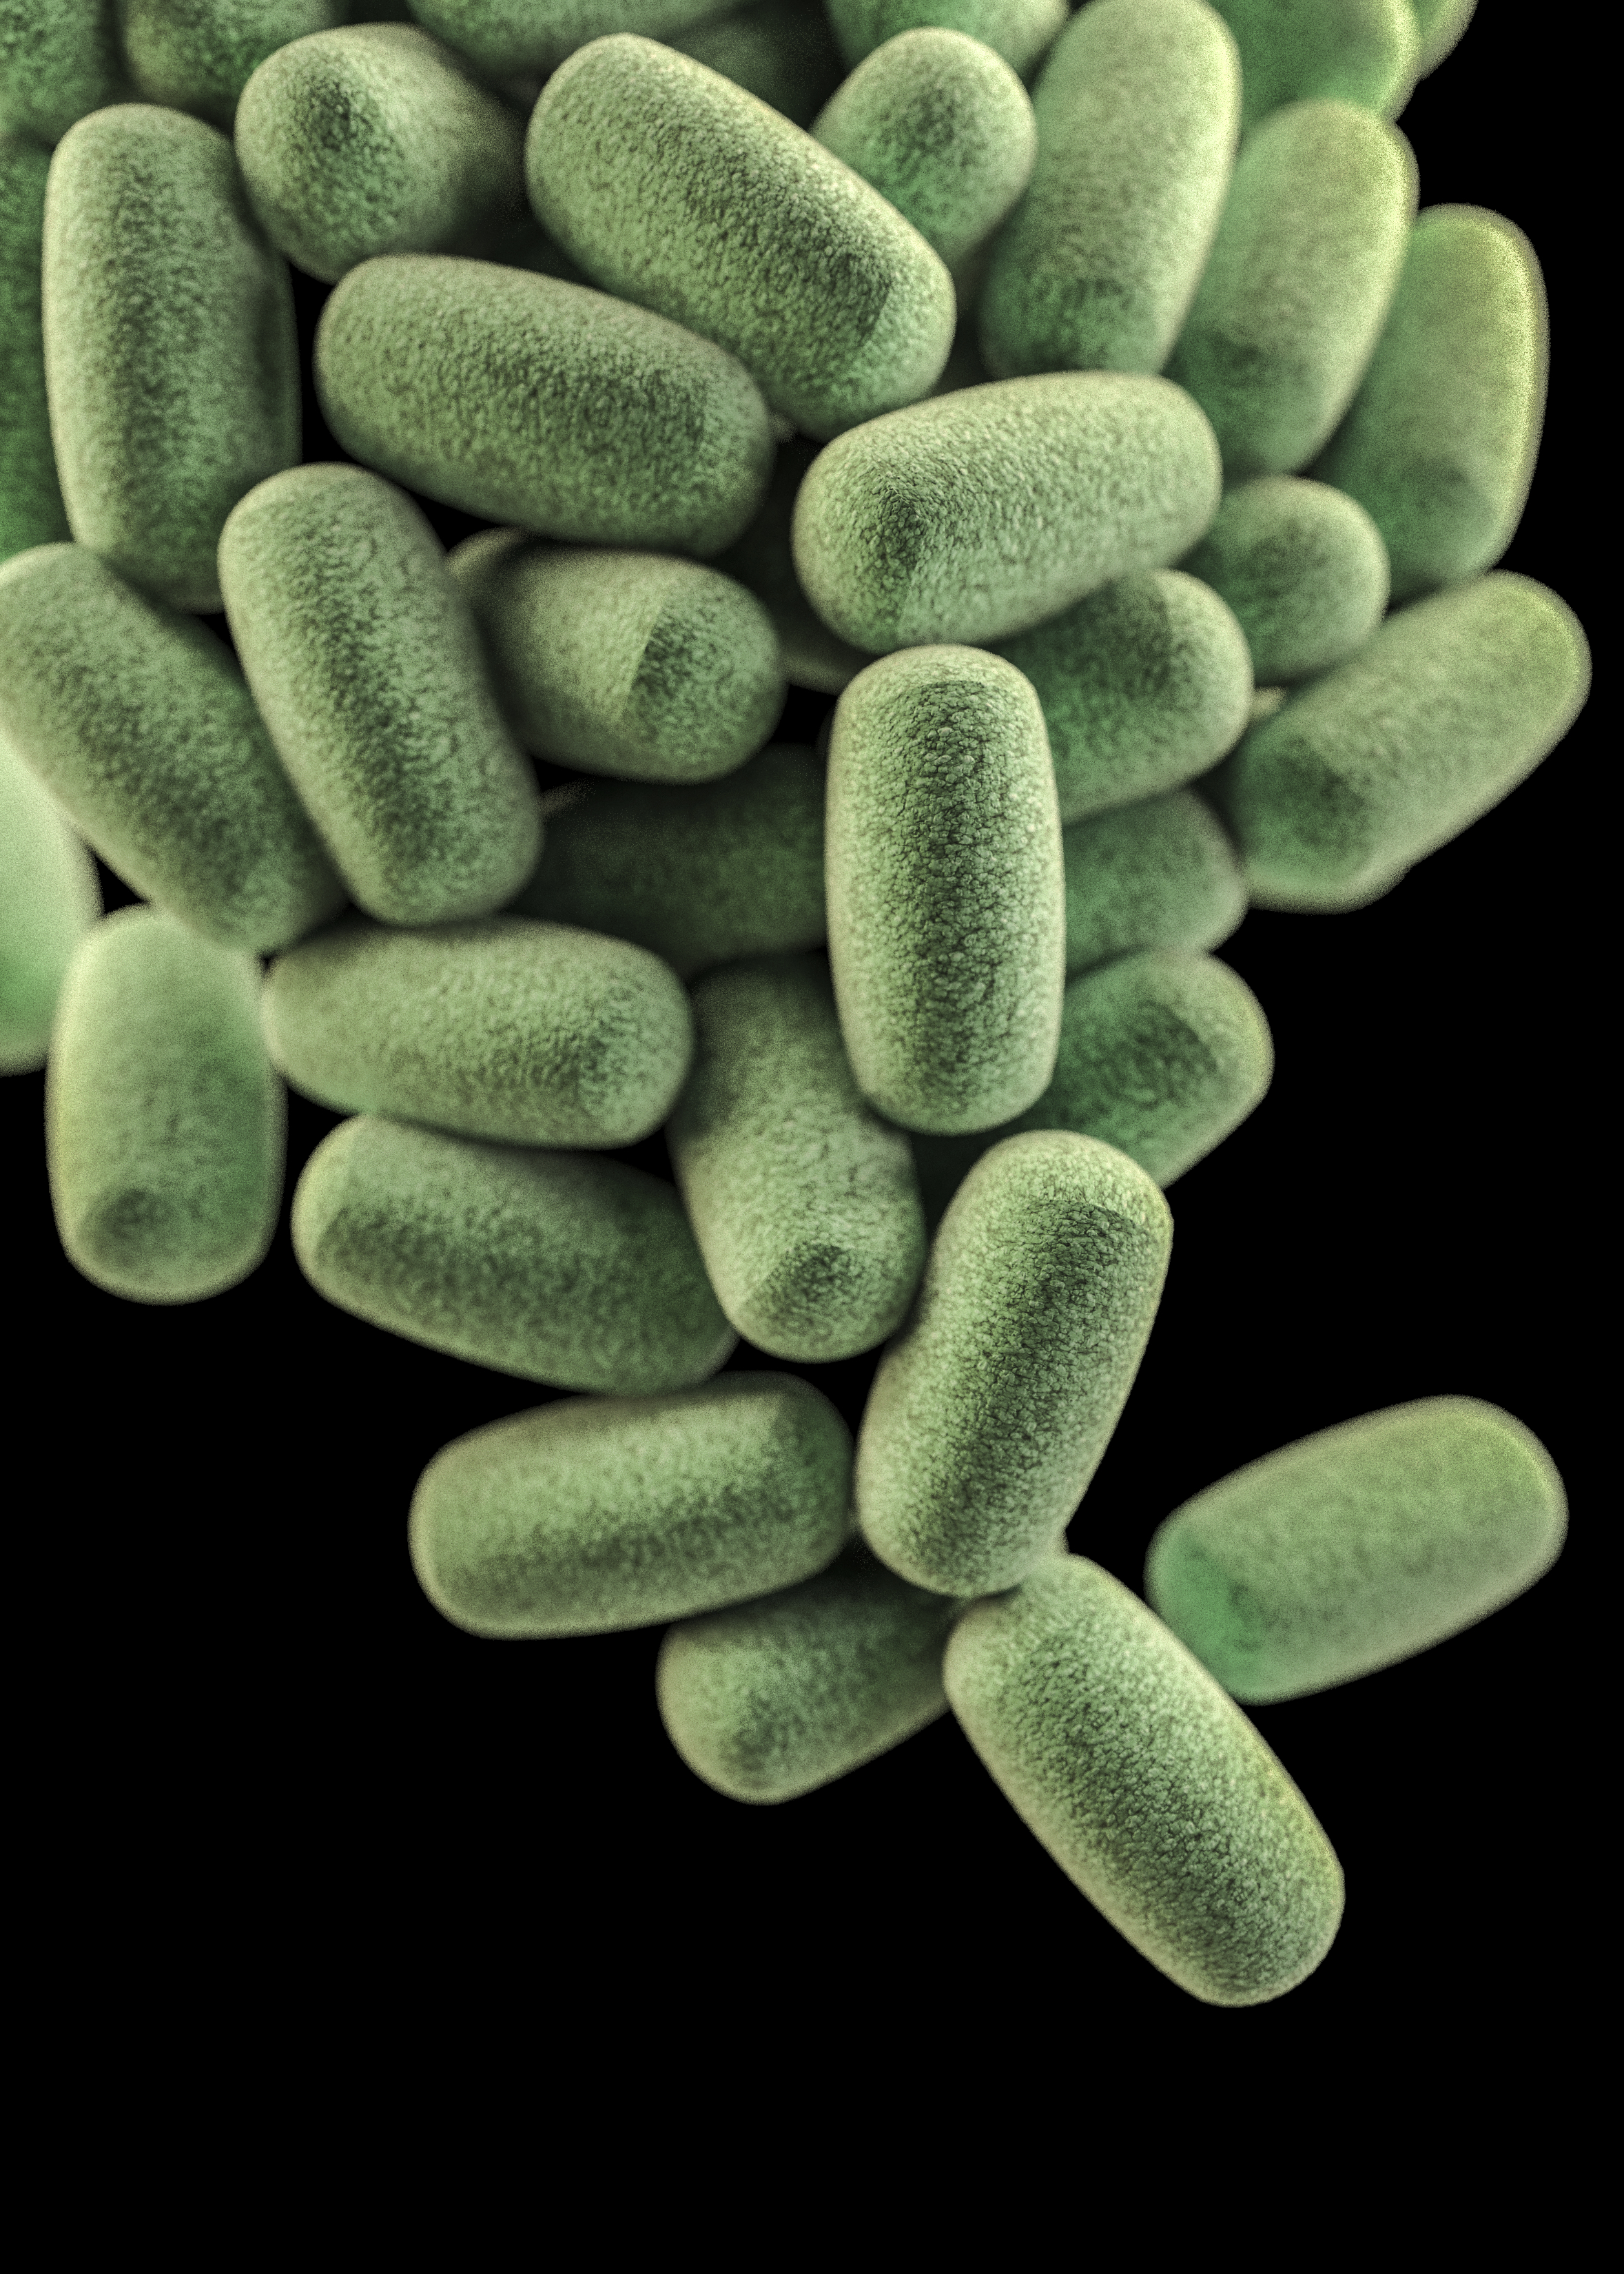
covid 19, coronavirus, covid, cell, pandemic, corona virus, pill, capsule, pebble, organism, finger, pharmaceutical drug, close up, still life photography, hand, font, photography, plant, rock, medicine, pollen, black and white, Colorfulness